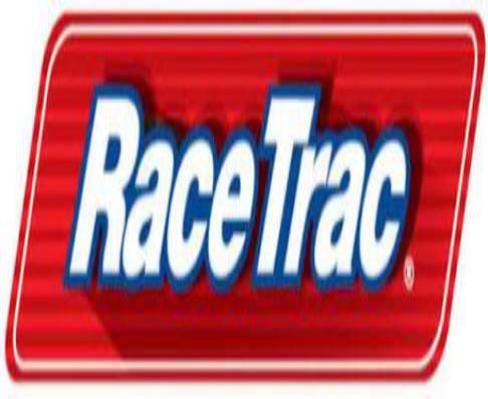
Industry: Transportation